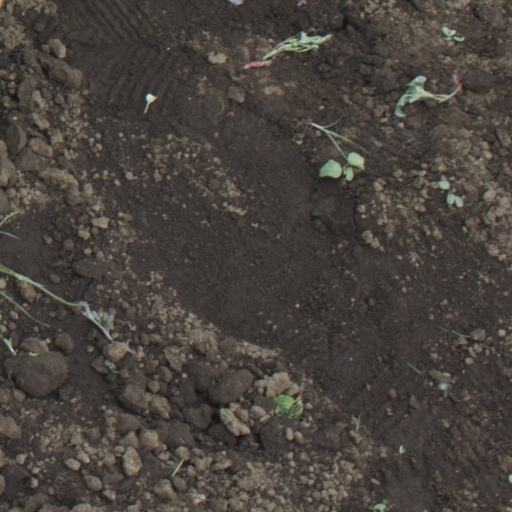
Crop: soybean